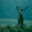
Label: deer